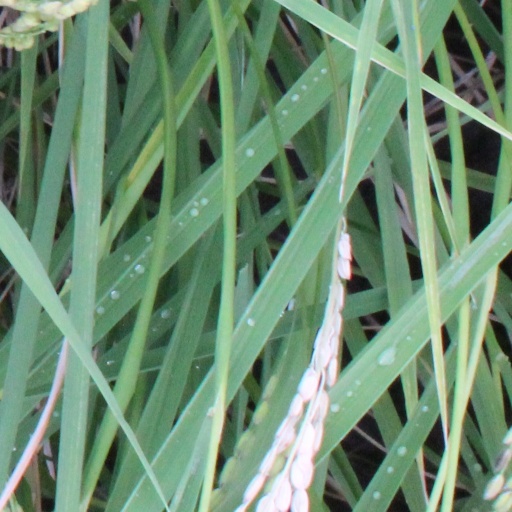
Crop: rice